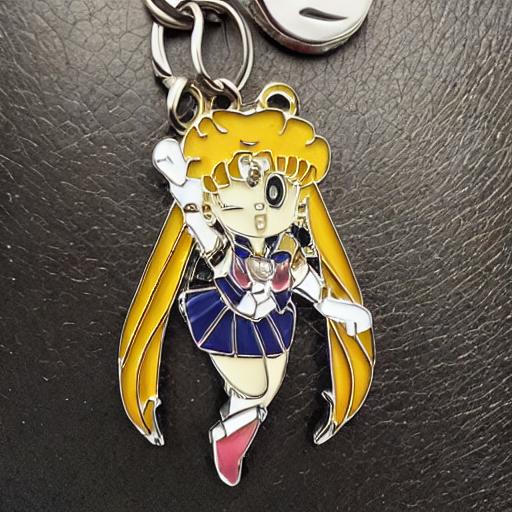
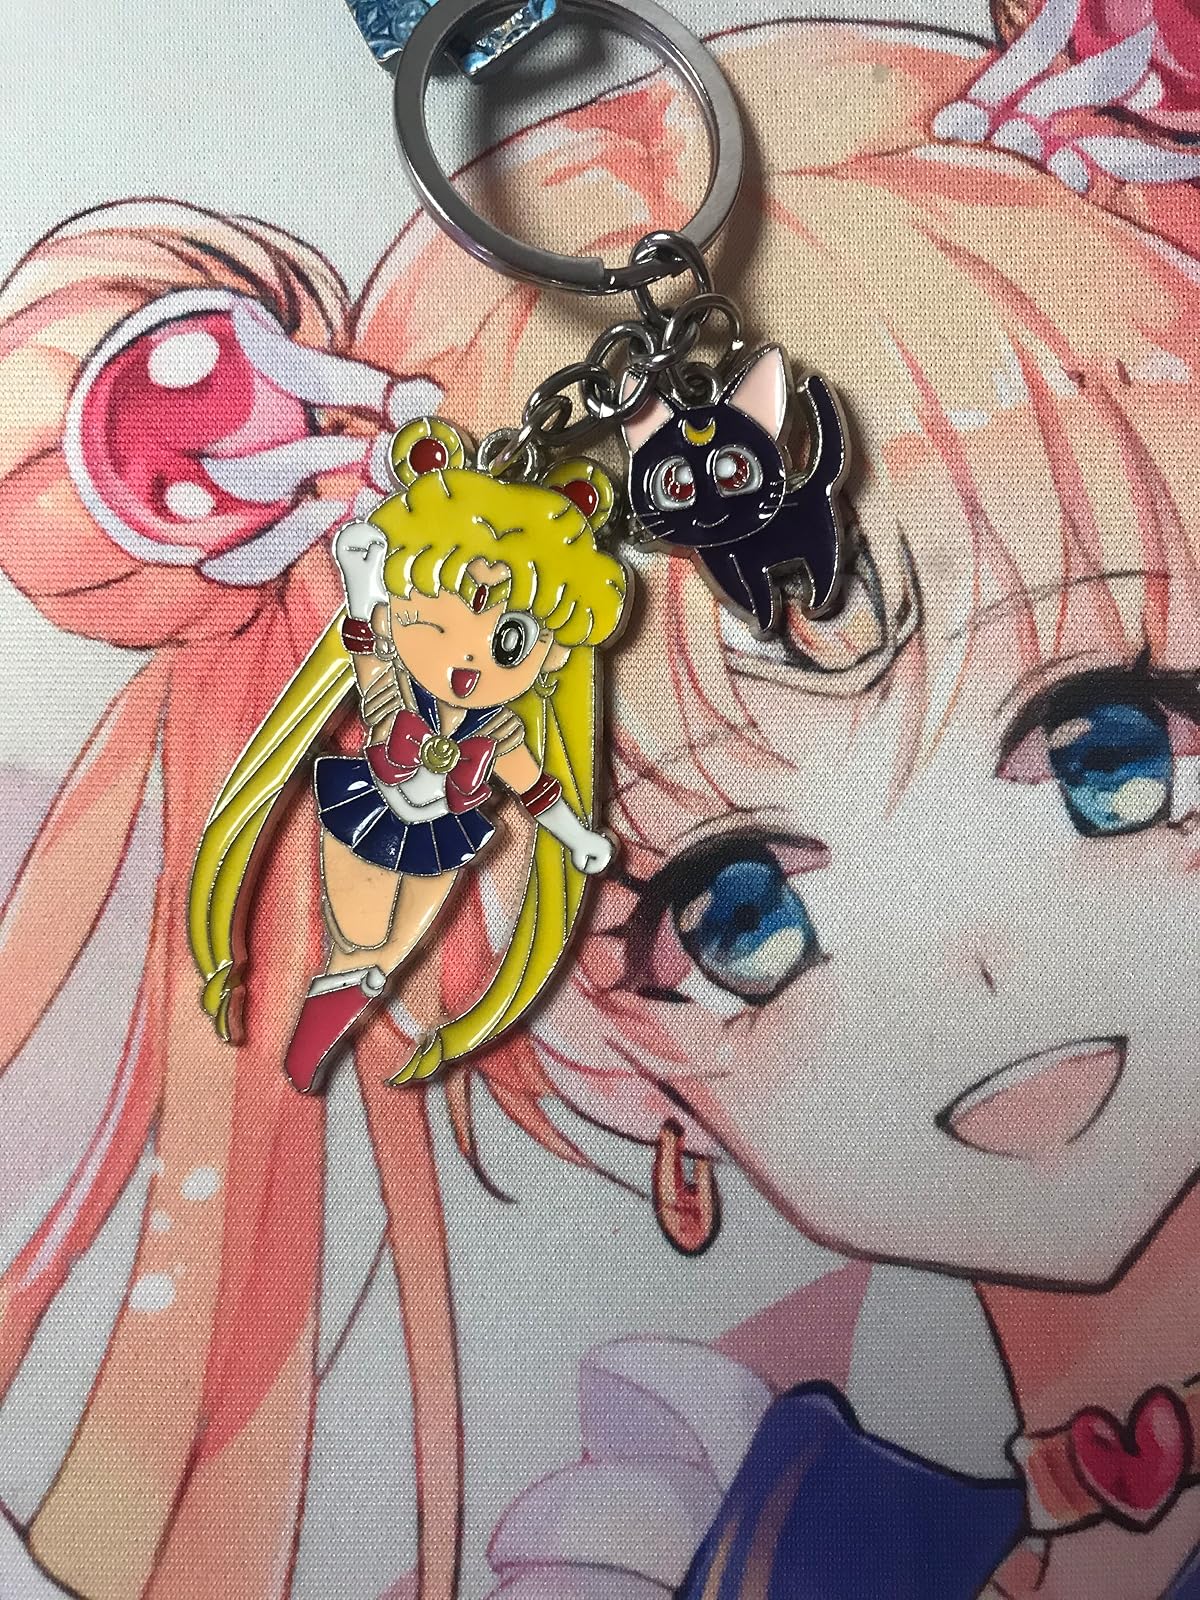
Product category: accessories_keychain
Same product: no